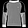
Label: Pullover